Mount Dragon

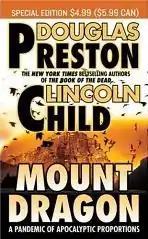

Mount Dragon is a 1996 techno-thriller novel by Douglas Preston and Lincoln Child. The action primarily follows Guy Carson and Susana Cabeza de Vaca, two researchers employed by the corporation GeneDyne and stationed at the Mount Dragon facility in New Mexico. In attempting to engineer a therapeutic hormone to prevent all forms of influenza, GeneDyne has accidentally created a frighteningly virulent disease. Meanwhile, Carson and Cabeza de Vaca face a much more immediate threat at the Mount Dragon facility—from their own colleagues.